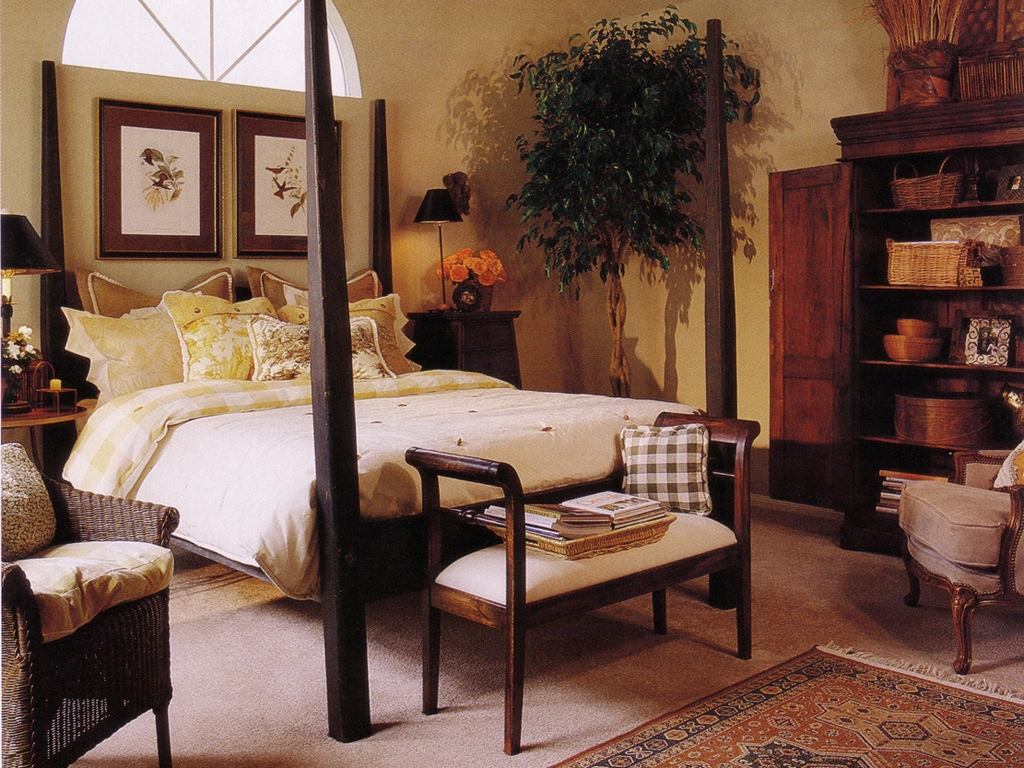
Room type: bedroom